Hermann Raster

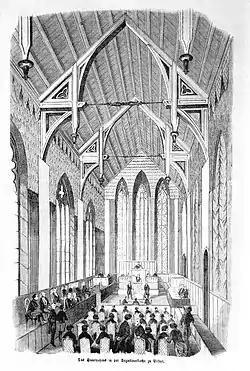
The revolutionary Erfurt Union Parliament, of which Raster was Chief Stenographer during its brief existence

Raster was born in Zerbst, in the Duchy of Anhalt-Dessau on May 6, 1827, to a family from the German nobility. He was the son of statesman Wilhelm Christian Raster, a friend of Leopold IV, Duke of Anhalt who served as the chief Collector of Customs and Excise for the Duchy and was a noted translator from the English language. His father insisted he learn English from a young age and had a tutor brought from England to instruct him. A naturally talented linguist, Raster was fluent in seven languages by the time he completed his education. He graduated from the University of Leipzig in 1846 and then the University of Berlin in 1848, studying philology, linguistics, and history at his father's behest. Despite his father's wishes for him to pursue a career in philology, Hermann Raster was more interested in journalism and politics than in academia. In 1849 he took a position as the stenographer of the Anhalt Legislature and shortly thereafter was named Secretary of the State Assembly of Dessau. Spurred by an encounter with the writer Bettina von Arnim, Raster became an important leader of the 1848 Revolution in Dessau, and passionately wrote pamphlets criticizing both the Caesaropapism of the Lutheran Church and the autocracy of the state. Despite his youth, he was made Chief Stenographer of the both short-lived and revolutionary Erfurt Parliament in March 1850. In 1851, during the aftermath of the failed revolutions, Raster was given the choice to emigrate permanently from the German States like other Forty-Eighters or to face criminal prosecution for his actions.